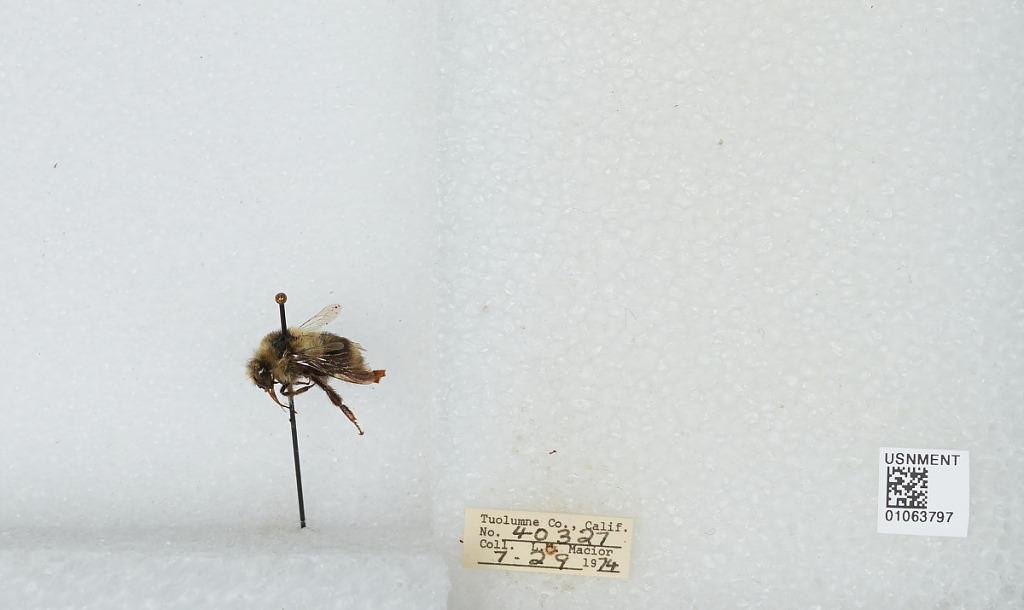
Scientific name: Bombus bifarius nearcticus
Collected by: L. Macior
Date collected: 1974-7-29
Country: United States
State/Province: California
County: Tuolumne
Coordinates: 38.02, -119.93